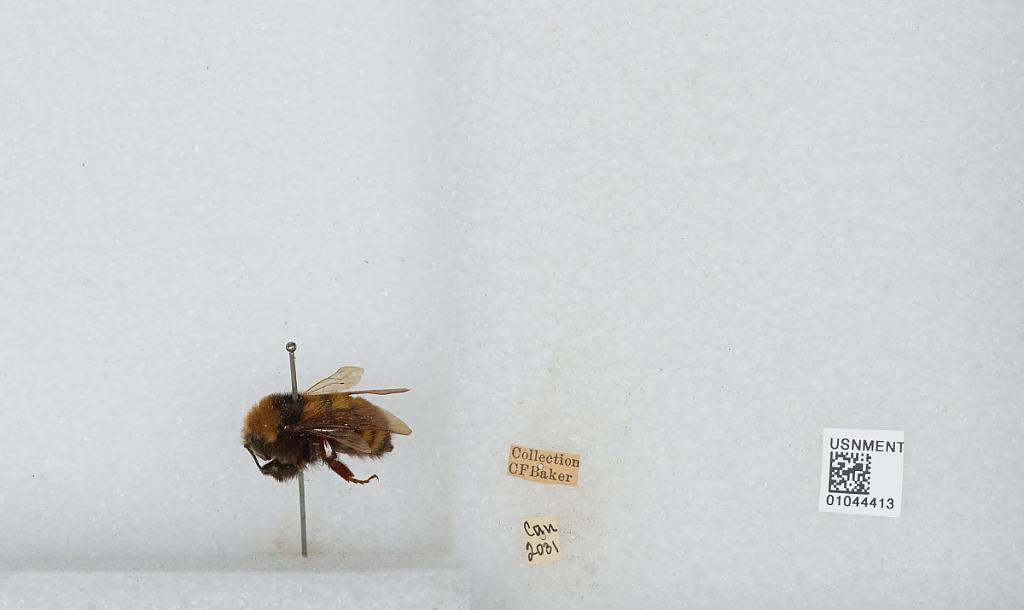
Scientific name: Bombus sp.
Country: Canada